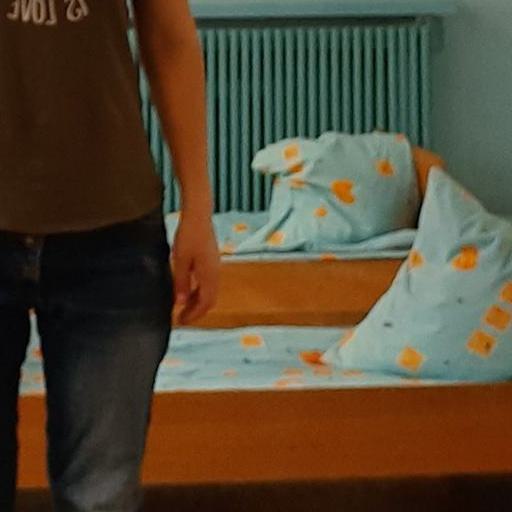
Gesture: no_gesture